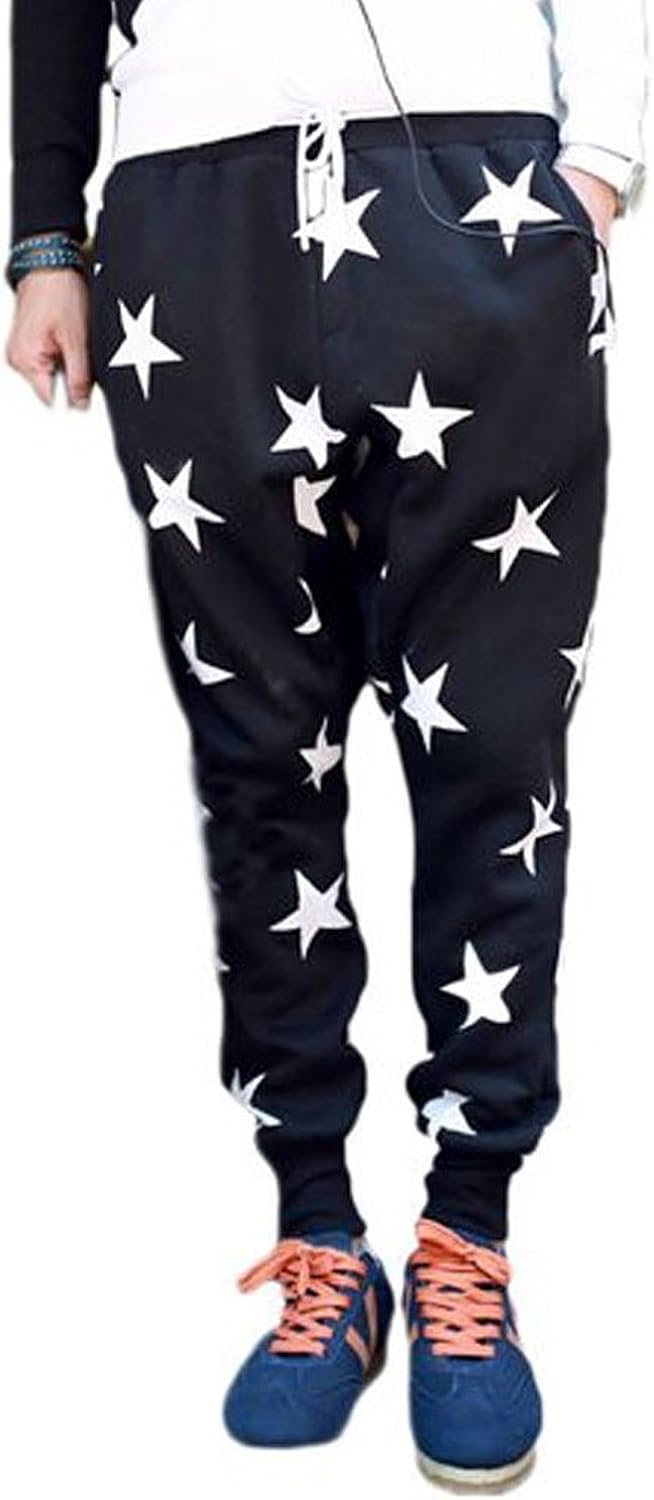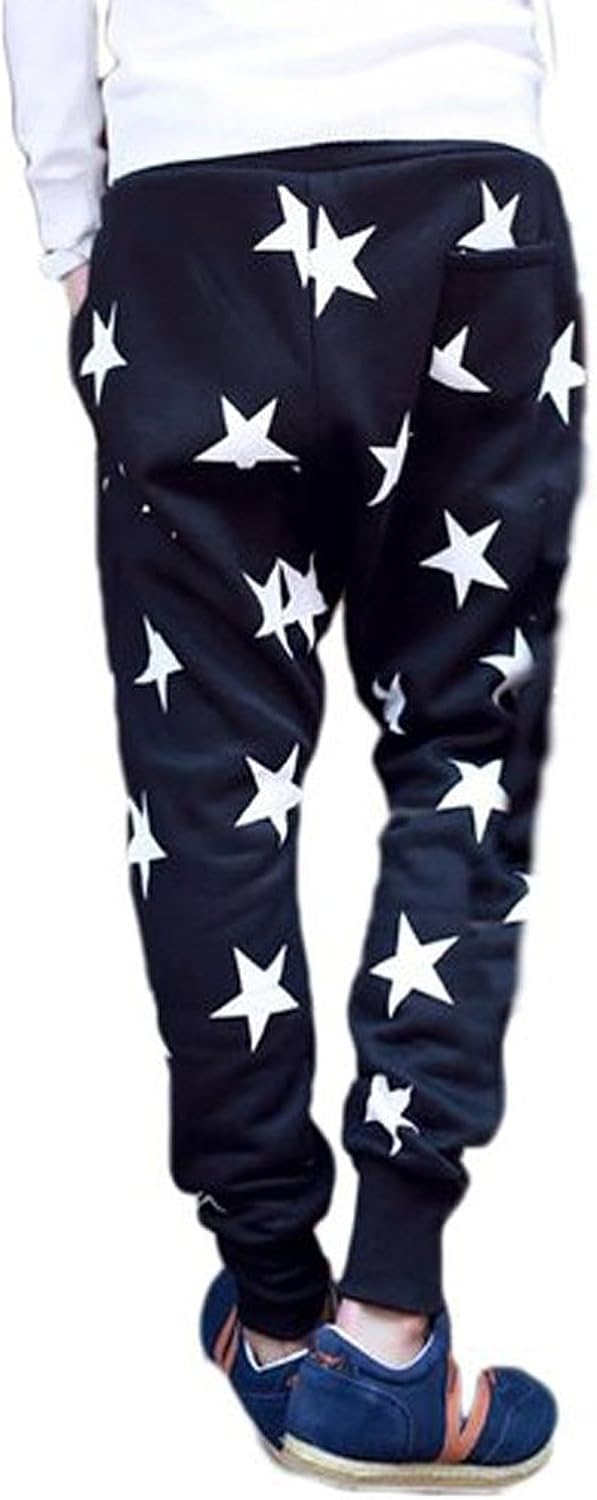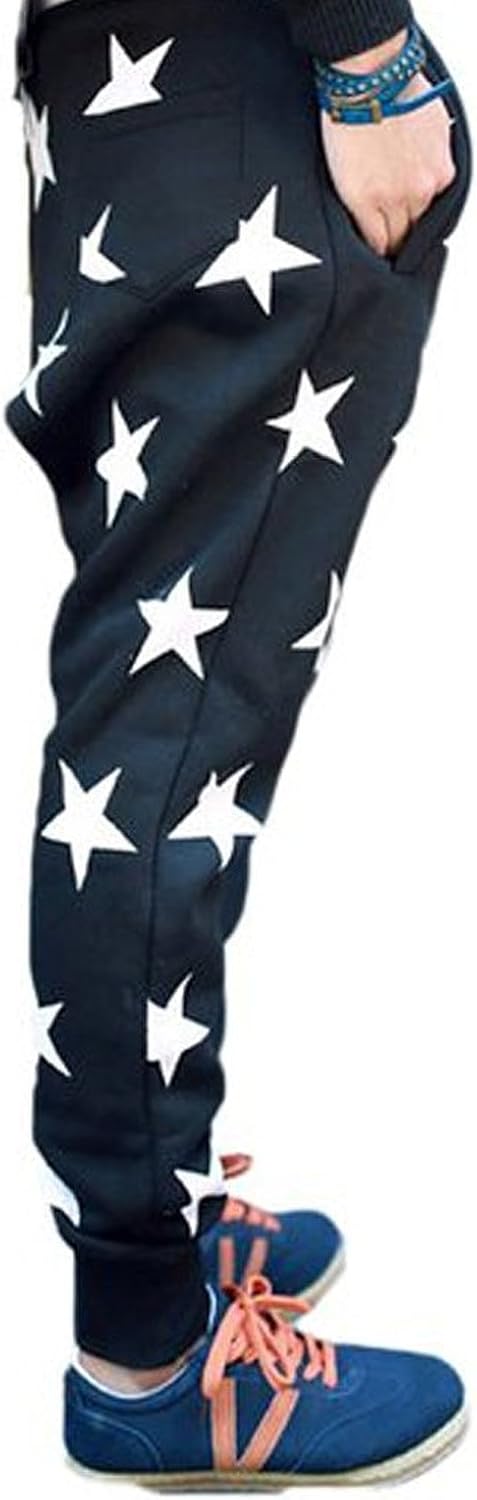
Genluna Men's Star Printing Hip Hop Sweat Pants Harem Dance Jogger
Category: AMAZON FASHION
Do please Note: This is Asia inch size,do please check carefully with the detail size imformation below sizing chart picture before ordering,we really appreciate your understanding. Size Information:US Size S/ Tag M:Length:88cm;Waist66cm US Size M/ Tag L:Length:92cm; Waist:68cm US Size L/ Tag XL:Length:96cm;Waist:70cm US Size XL/ Tag XXL:Length:100cm;Waist:72cm Note:1*Pant ONLY,other accessarries photographed are not included. Please be reminded that due to lighting effects and monitor's brightness/contrast settings etc, the color tone of thewebsite's photo and the actual item could be slightly different.
Features: Condition: 100% Brand New | Color:Blue£¬Black | Material: Cotton Blend | Style: Casual Pants | Package Included£º 1x Men's Trousers (other accessories are not included)